Loomio

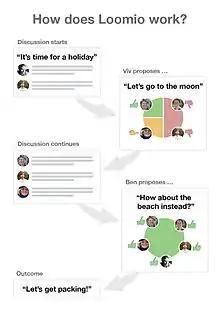
How Loomio works as diagram

The top-level organizational structure in Loomio is the "group". A group is made up of members, who are granted permission to that group. Groups can be both public and private, permitting for both privacy and transparency.